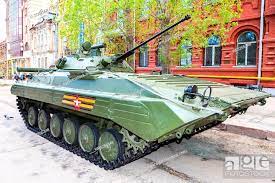
Label: BMP-2